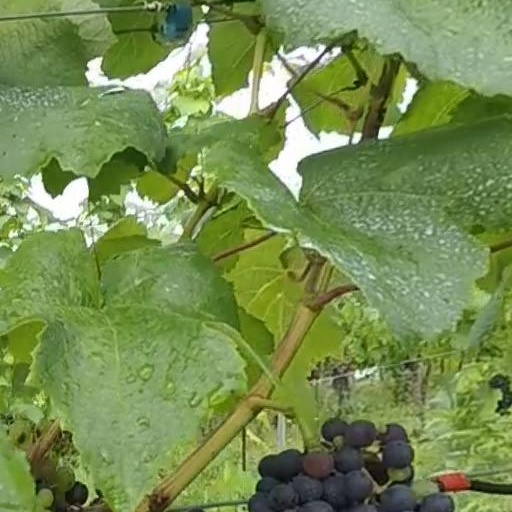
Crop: grape